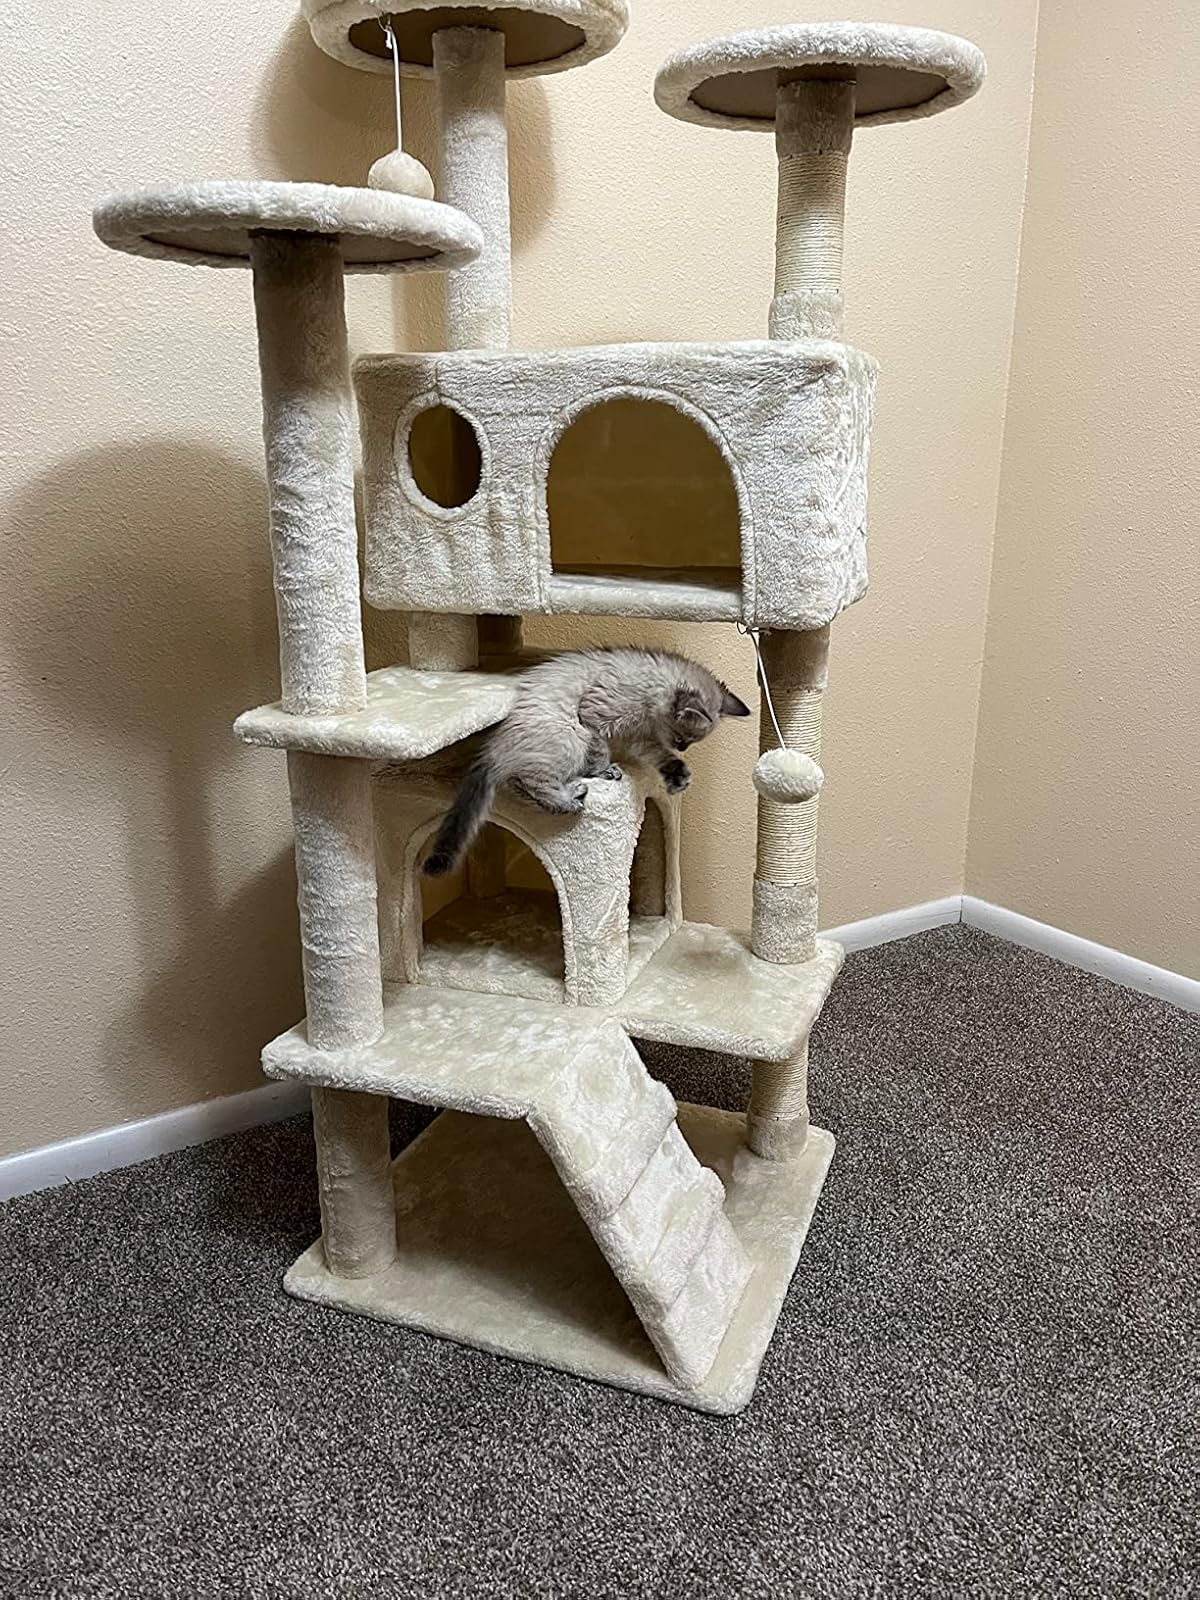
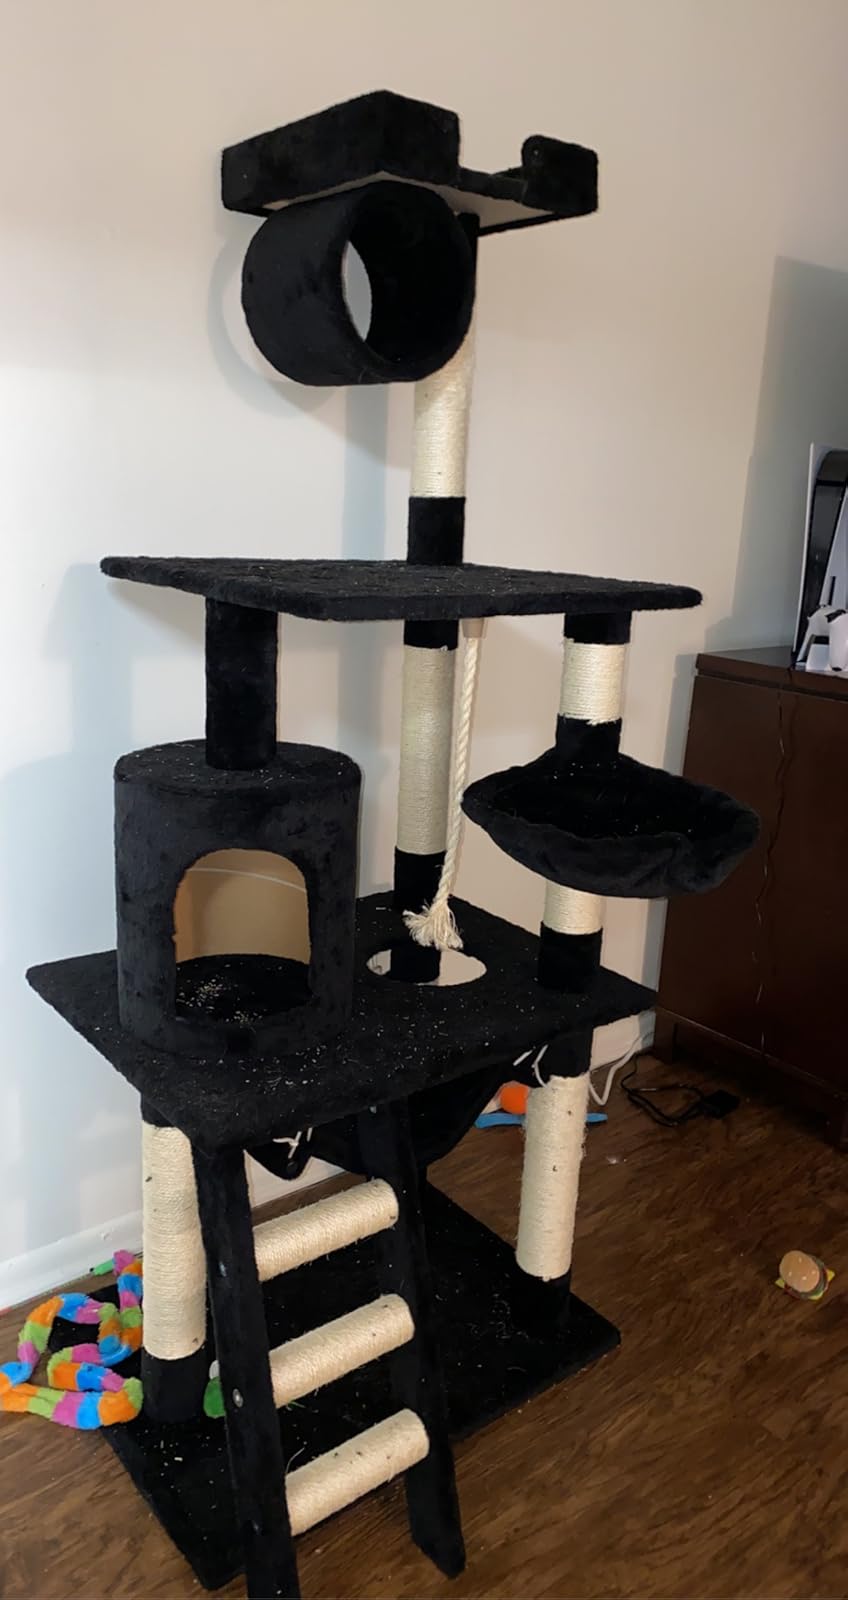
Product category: items_cat tree
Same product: no